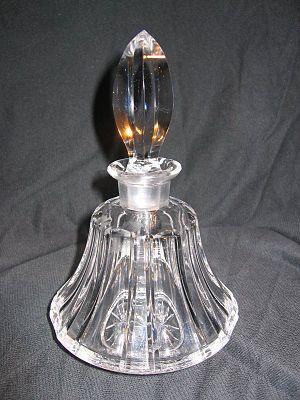
Une carafe est un récipient de table, en verre ou en cristal, voire en plastique permettant le service des alcools forts, des grands vins, de la gentiane, de l'eau, ou du café.
Le saturnisme est la maladie correspondant à une intoxication aiguë ou chronique par le plomb. Ce nom fait référence à la planète Saturne, symbole du plomb en alchimie, et à la divinité Saturne qui, selon la mythologie, mange ses enfants, d'où l'analogie avec la coupellation par le plomb qui, lorsqu'on le fond avec de l'or ou de l'argent impurs, oxyde les métaux étrangers, ne laissant que les métaux précieux purs.
Le cristal est un type de verre riche en plomb.